Schönewörde

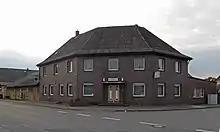
The "Deutsches Haus" inn in Schönewörde

Schönewörde is situated in the southern part of the district of Gifhorn, near the border with the state of Saxony-Anhalt. It lies approximately 25 kilometers southeast of Gifhorn and about 15 kilometers northeast of Wolfsburg. The village is surrounded by extensive woodlands and heathlands, being part of the Lüneburg Heath region.